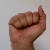
The image shows a hand gesture representing the letter 'A' in Indian Sign Language.